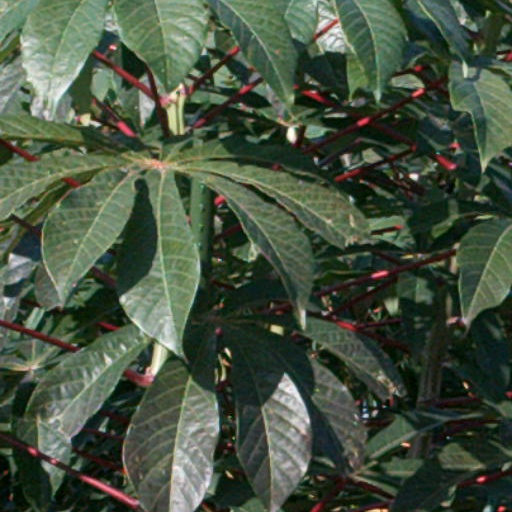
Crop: cassava